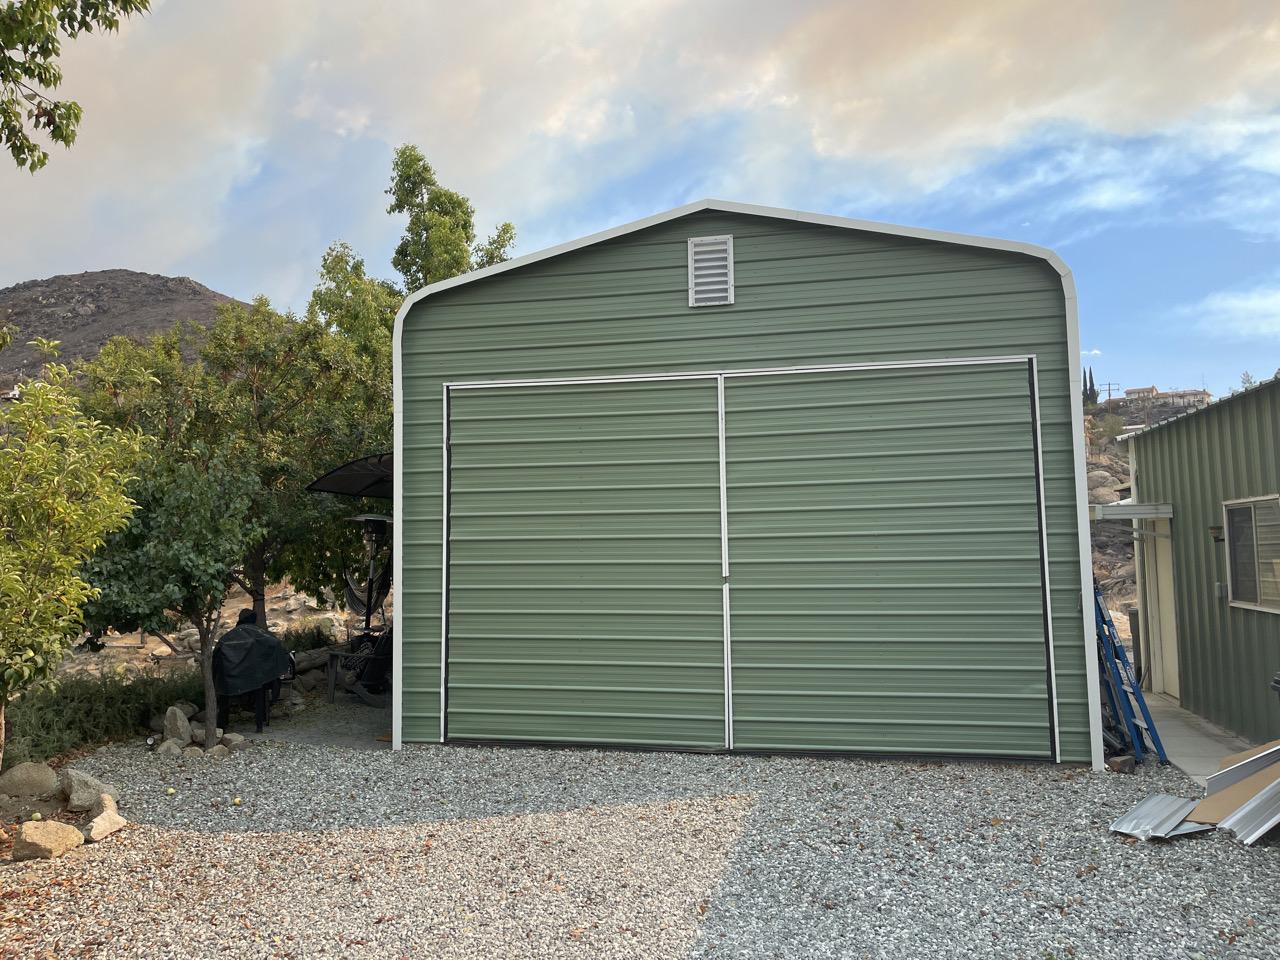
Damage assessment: no_damage